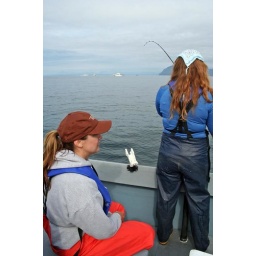
fishin in the silver salmon derby